Emma Peel

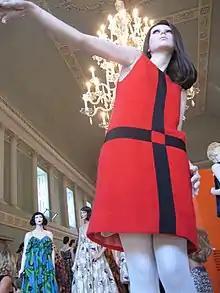
Miniskirt by John Bates, 1965

Her style of dress typified the period, and the character is still a fashion icon. John Bates was brought in as the costume designer for Emma Peel in the second half of the fourth season. He created a wardrobe of black and white op-art mod clothing and miniskirts. Bates had to stop leaving hems on the mini skirts because the production team kept lowering them again. He also licensed his designs to several manufacturers under the "Avengerswear" label and these pieces were sold in various shops throughout the country. Diana Rigg is often remembered for the leather catsuit she wore early on in her first season. Rigg disliked wearing the leather outfit, so Bates designed softer stretch jersey and PVC catsuits for her instead.